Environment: real
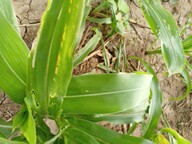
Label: fall_armyworm